Metzora (parashah)

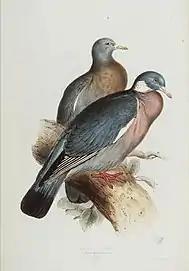
Pigeons (painting circa 1832–1837 by John Gould)

In the priest's examination of skin disease mandated by Leviticus 13:2, 9, and 14:2, the Mishnah taught that a priest could examine anyone else's symptoms, but not his own. And Rabbi Meir taught that the priest could not examine his relatives. The Mishnah taught that anyone could inspect skin disease, but only a priest could declare it unclean or clean. The Mishnah taught that the priests delayed examining a bridegroom—as well as his house and his garment—until after his seven days of rejoicing, and delayed examining anyone until after a holy day.